2017 Kobalt 400

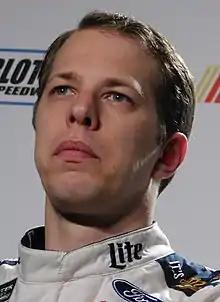
Brad Keselowski scored the pole position.

Brad Keselowski scored the pole for the race with a time of 27.881 and a speed of . When asked how he accomplished this despite missing his mark in Turns 1 and 2 on his pole lap, he said he didn't "know what the answer is. I'll have to look through a bunch of data, and the smart guys -- the engineers and crew chiefs -- will probably point some of that stuff out to me. But, yeah, every time I looked at the tracker, the cars that were fast in 1 and 2 weren't in 3 and 4, and we were the opposite. We were really good in 3 and 4… but we'll take it either way."